Alice Júnior

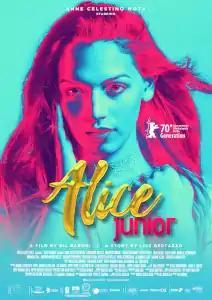
Theatrical release poster

Alice Júnior is a 2019 Brazilian coming-of-age comedy-drama film about a transgender teenager's first kiss. It was directed by Gil Baroni and written by Luiz Bertazzo and Adriel Nizer. Alice, played by Anna Celestino Mota, is a 17-year-old YouTuber who moves to the countryside where she is sent to a Catholic school and bullied.